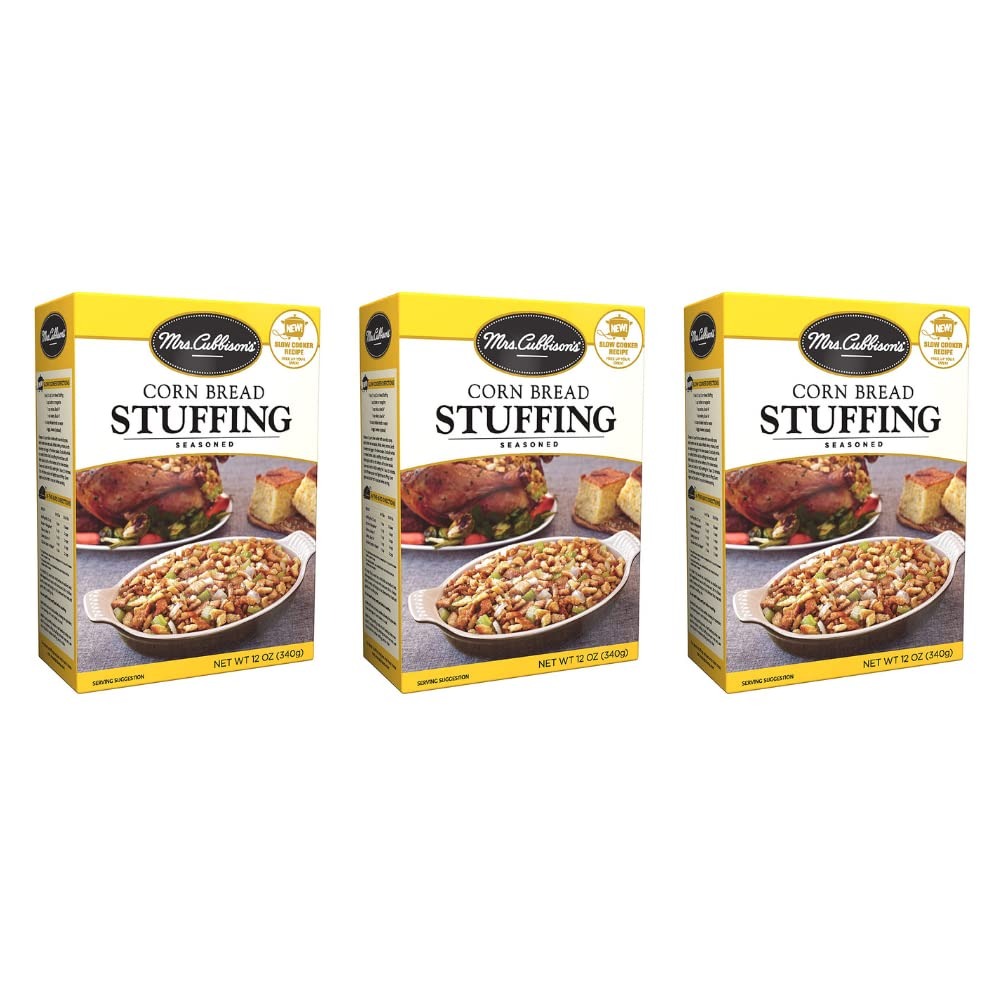
Item Name: Mrs. Cubbison's Corn Bread Stuffing (12 Ounce (Pack of 3))
Bullet Point 1: Customers love stuffing and they are always thrilled to see it accompany their entrée.
Bullet Point 2: Our recipe starts with freshly baked yeast bread and a delicious blend of savory herbs.
Bullet Point 3: Add value and profits to your menu with this customer favorite.
Bullet Point 4: Save valuable kitchen time and labor with easy to make Mrs. Cubbison's Cornbread Stuffing.
Bullet Point 5: Serve Mrs. Cubbison's stuffing at holidays or any time of year as a savory side dish to your menu favorites.
Product Description: Mrs. Cubbison's Cornbread Stuffing is a customer favorite and a great addition to any menu. Mrs. Cubbison uses a traditional recipe with 100% cornbread and fresh herbs and ingredients. It's an easy side dish for operations to feature during the holidays or any time of year with any protein. Save time and labor while featuring a light, buttery cornbread side dish your customers will love!
Value: 36.0
Unit: Ounce

Price: 14.42